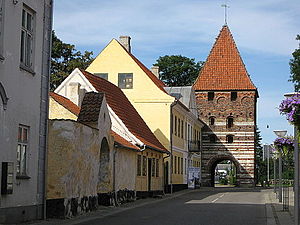
Stege
Mølleporten i Stege på Møn.
Stege er hovedbyen på Møn med 3.786 indbyggere beliggende i Stege Sogn. Byen er helt sammenvokset med Lendemarke. Bydelen ligger vest for Stege Havn adskilt ved en kort bro over det smalle sund, der samtidig er indsejlingen fra Stege Bugt til noret. Stege ligger i Vordingborg Kommune og hører til Region Sjælland.